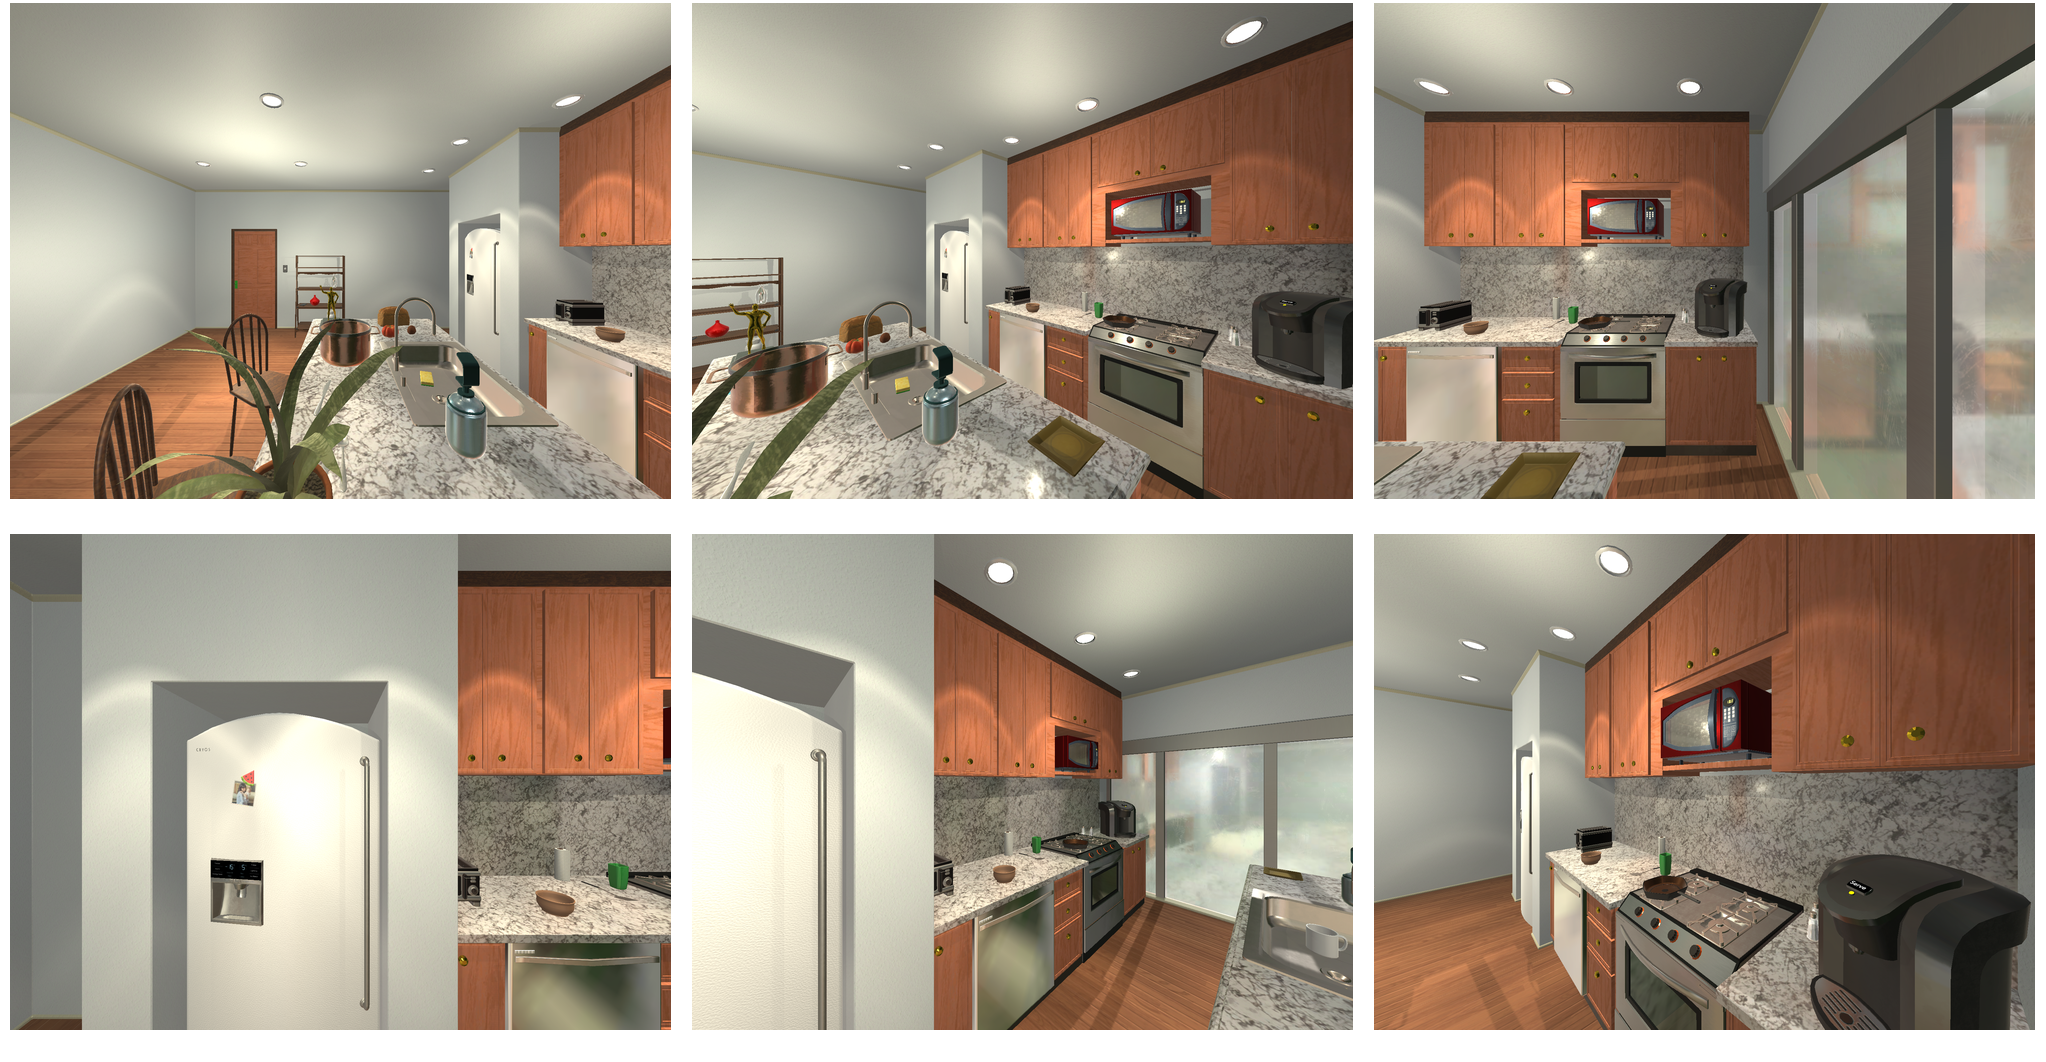Task instruction: Turn on the toaster.
Answer: {"task_instruction": "Turn on the toaster.", "nodes": ["toaster lever", "toaster"], "edges": [{"functional_relationship": "adjust", "object1": "toaster lever", "object2": "toaster", "spatial_relations": ["in_front_of", "close"], "is_touching": true}], "action_type": "push", "function_type": "device_control"}